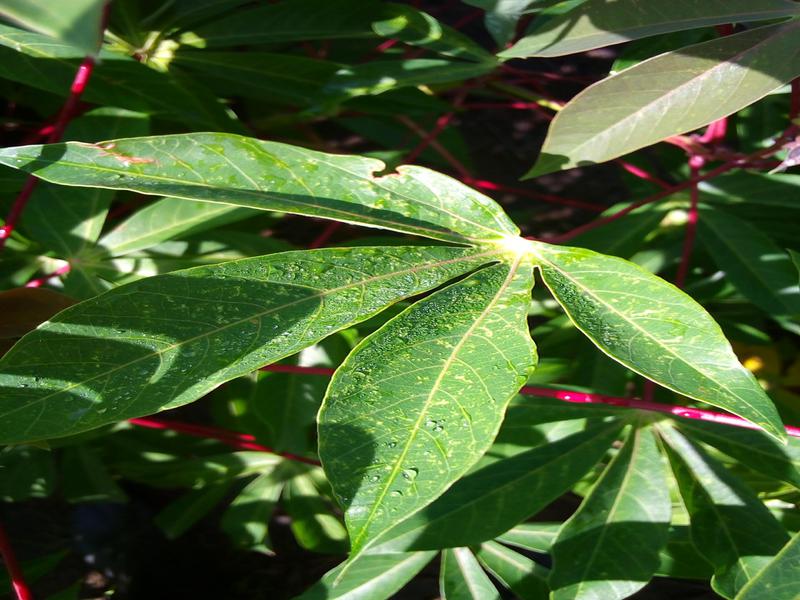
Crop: cassava
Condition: green_mottle